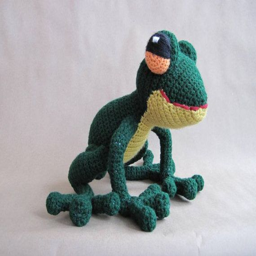
look for different crochet patterns , maybe make a mobile